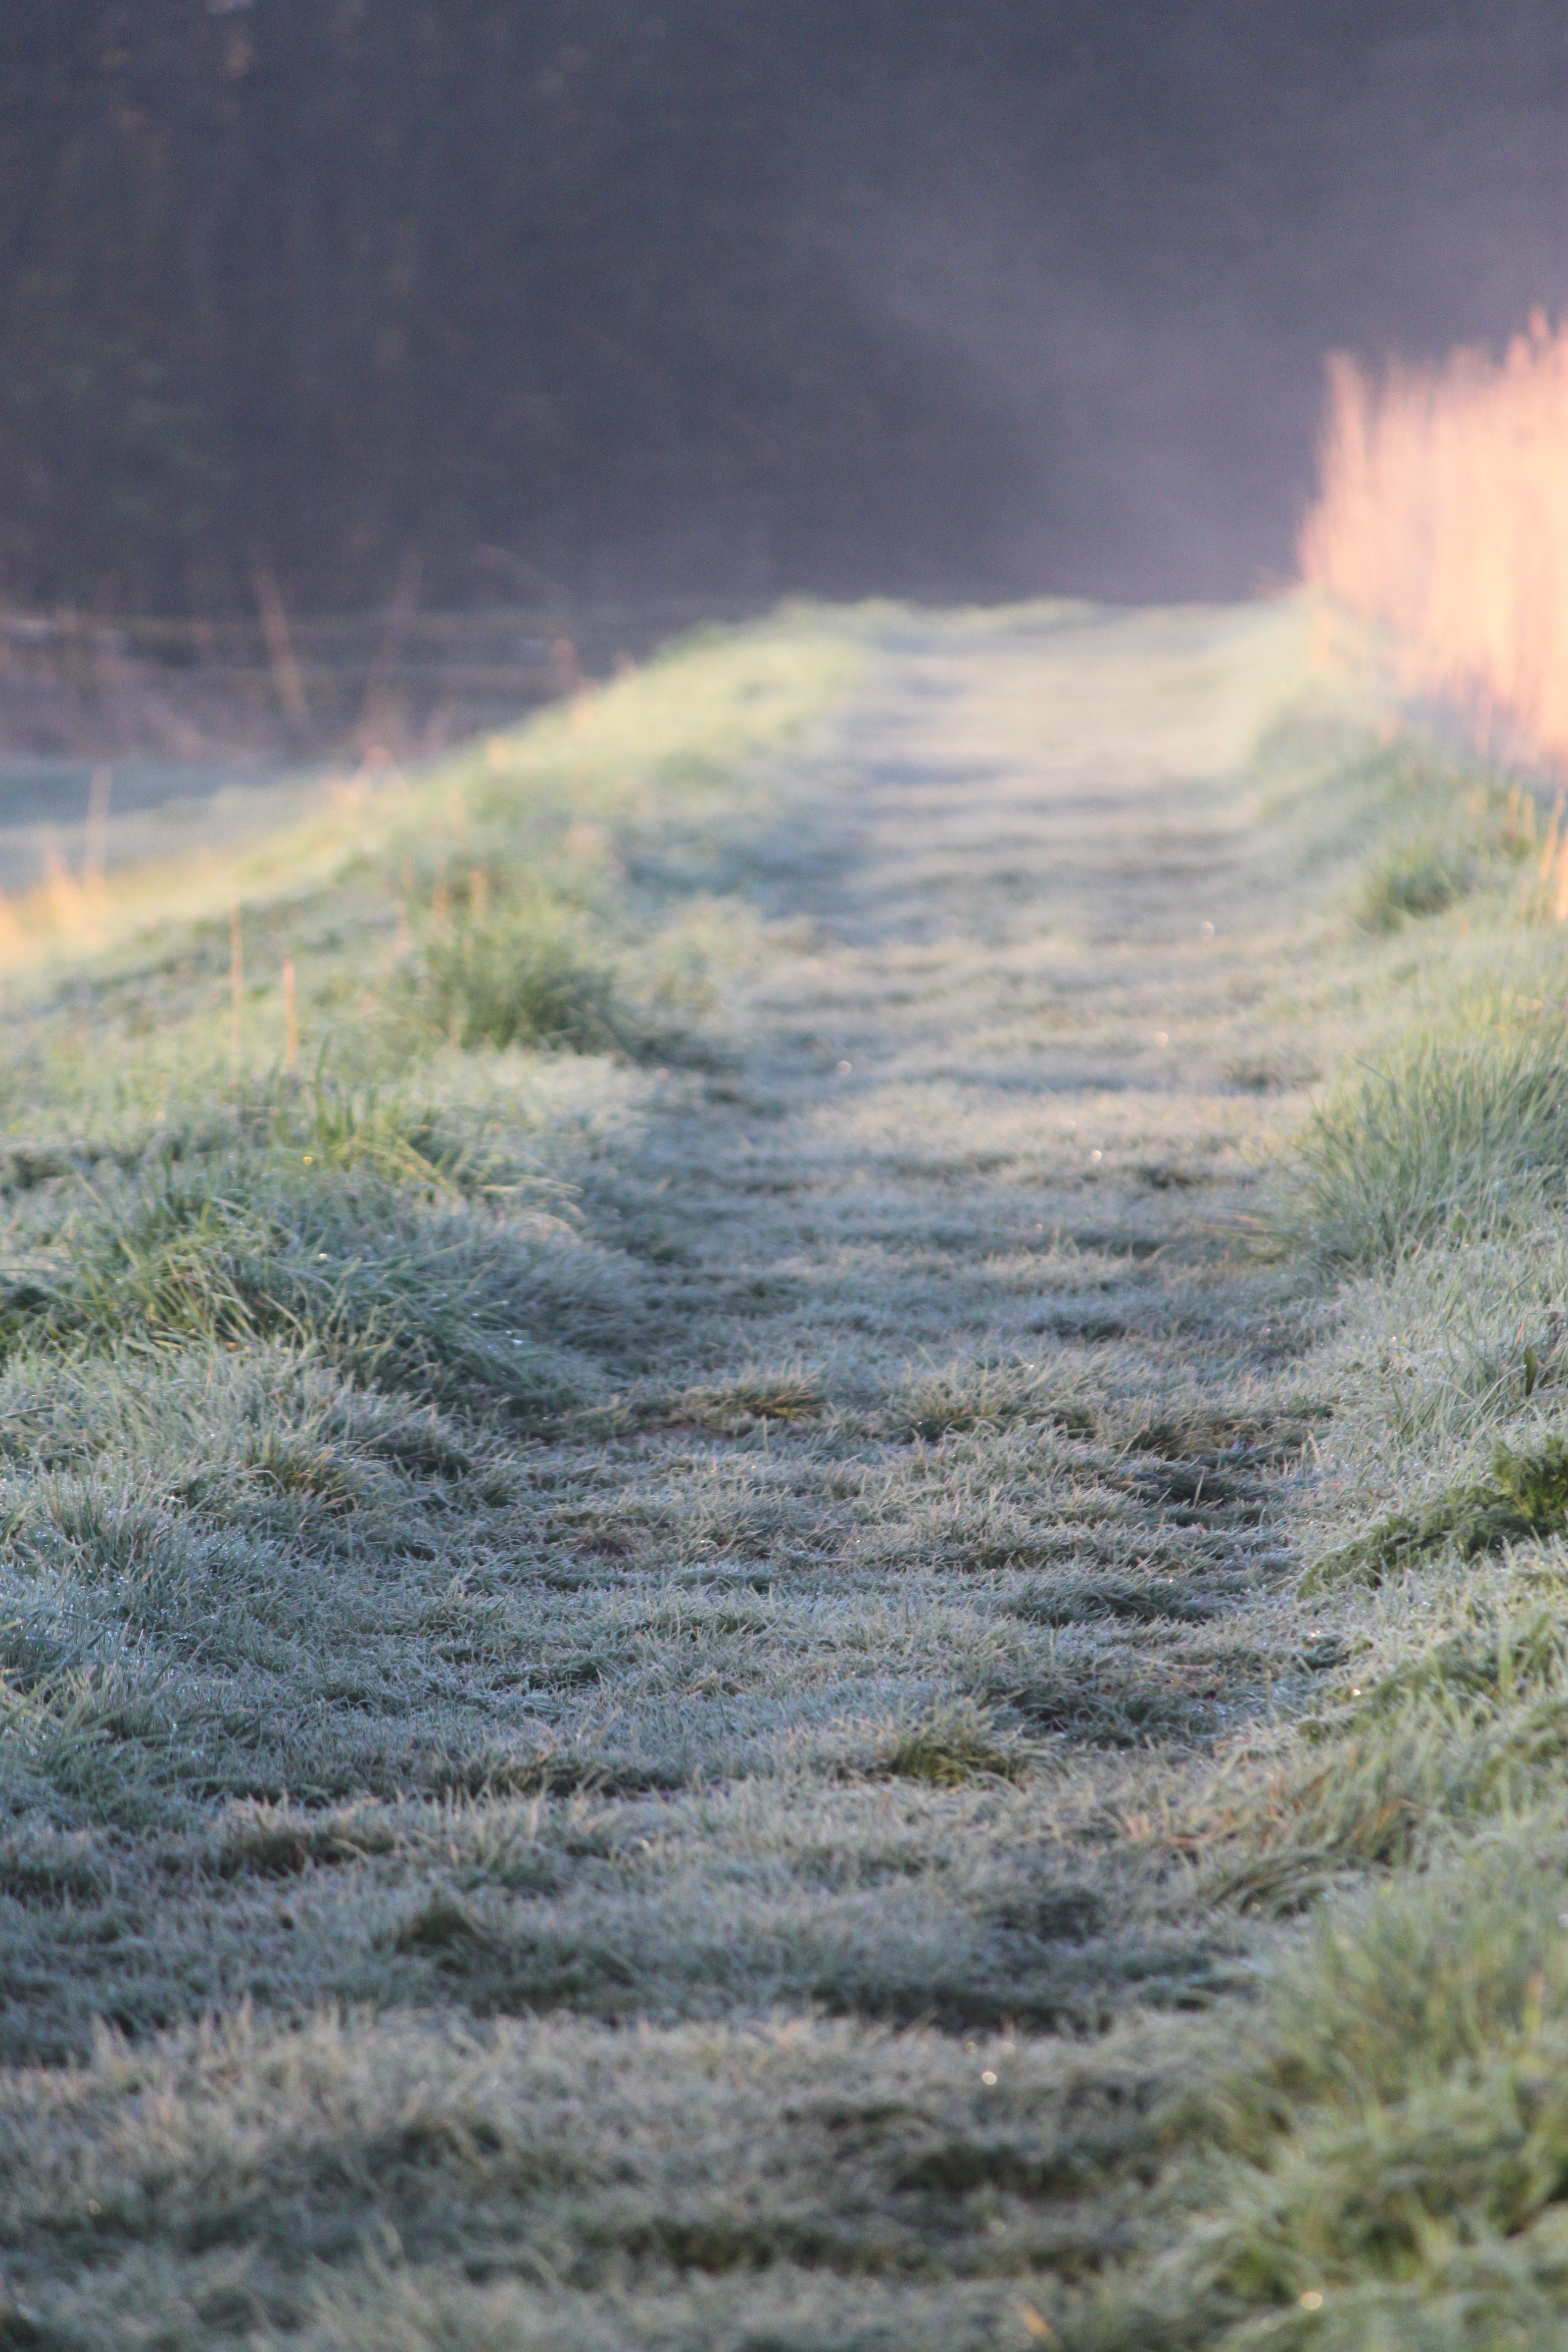
landscape, sea, coast, tree, nature, path, grass, rock, horizon, mountain, cloud, sky, sunset, sunlight, morning, shore, wave, wind, frost, reflection, weather, terrain, habitat, natural environment, atmospheric phenomenon